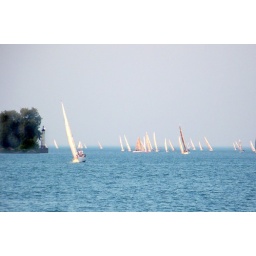
Competing boats in the homestretch head into the river from Lake St. Clair, between Detroit, MI, and Windsor, ONT.